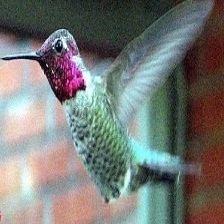
Species: ANNAS HUMMINGBIRD
Scientific name: CALYPTE ANNA
ImageNet parent category: hummingbird